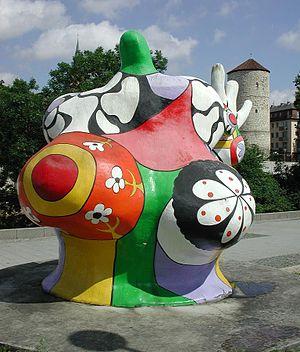
Nana (1974) par Niki de Saint Phalle, Leibnizufer, Hanovre, Allemagne.
Catherine de Saint-Phalle, dite Niki de Saint Phalle, née à Neuilly-sur-Seine le 29 octobre 1930 et morte à La Jolla le 21 mai 2002, est une plasticienne, peintre, sculptrice et réalisatrice de films franco-américaine.
Les Nanas sont des sculptures de l'artiste franco-américaine Niki de Saint Phalle, qui faisait partie du groupe des Nouveaux Réalistes. Elles rappellent par leur nom une femme moderne et par leurs formes la silhouette féminine en mettant l'accent sur les rondeurs telles que la poitrine et les fesses. La plupart des Nanas sont fabriquées en polyester peintes en couleurs luisantes. Commencées vers la fin des années 1960, elles incarnent la féminité en opposition à la féminité féroce des Tirs de ces mêmes années. Niki de Saint Phalle dénonce ces rondeurs par ces oeuvres.
La polychromie est l'état d'un corps dont les parties offrent des couleurs diverses. Elle s'oppose à la monochromie.